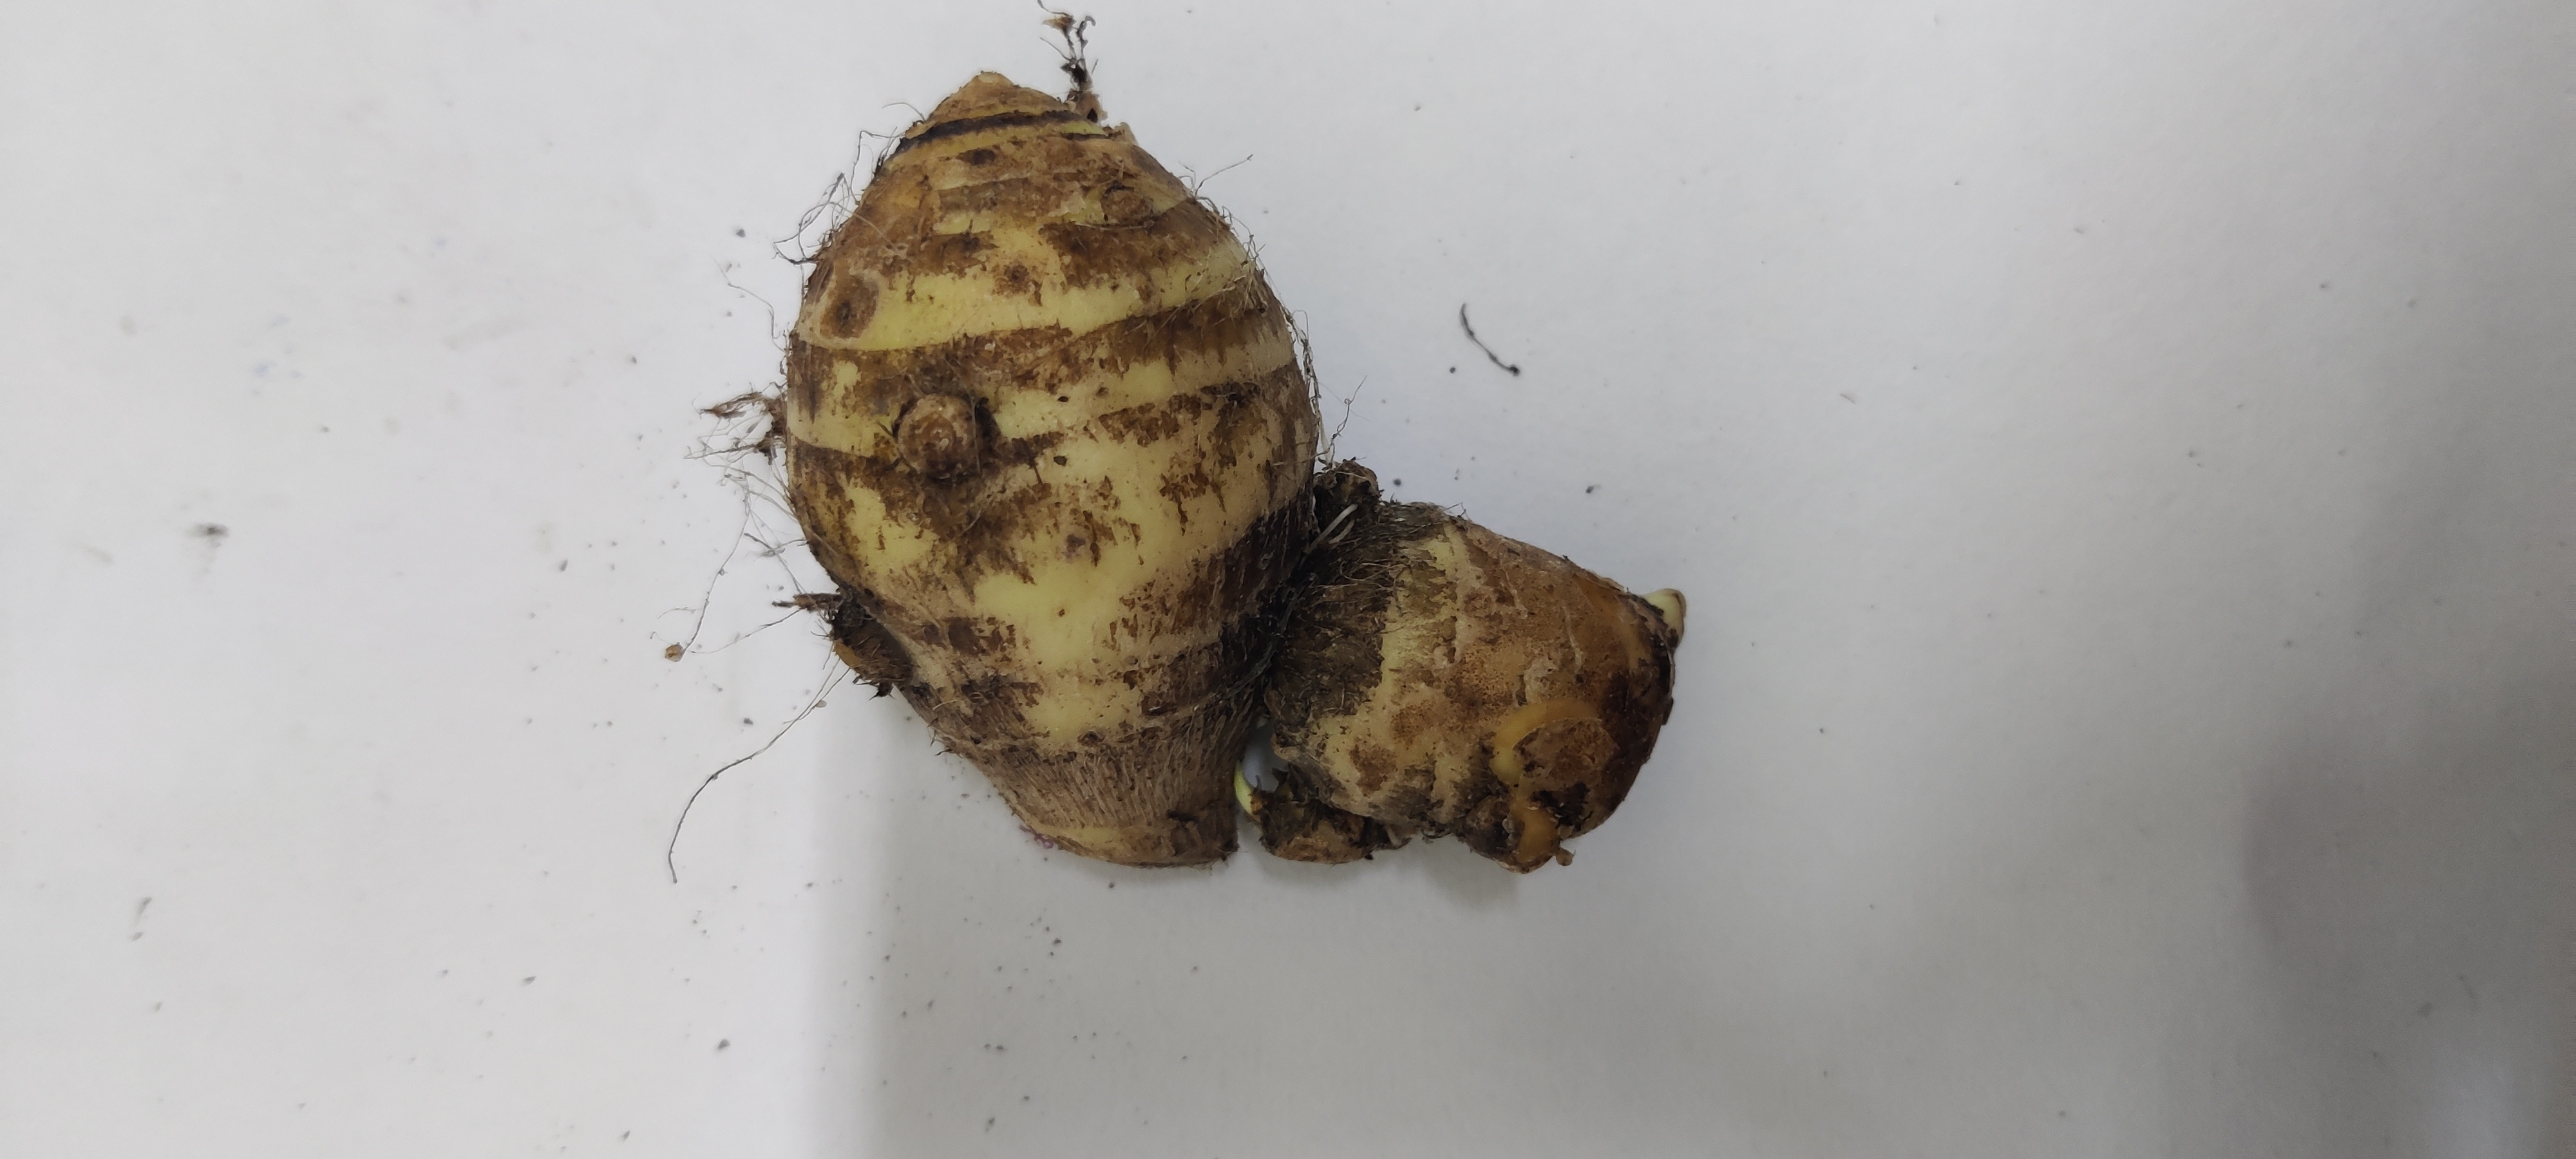
Crop: Taro root
Condition: Fresh